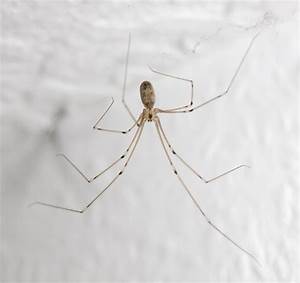
Label: ragno